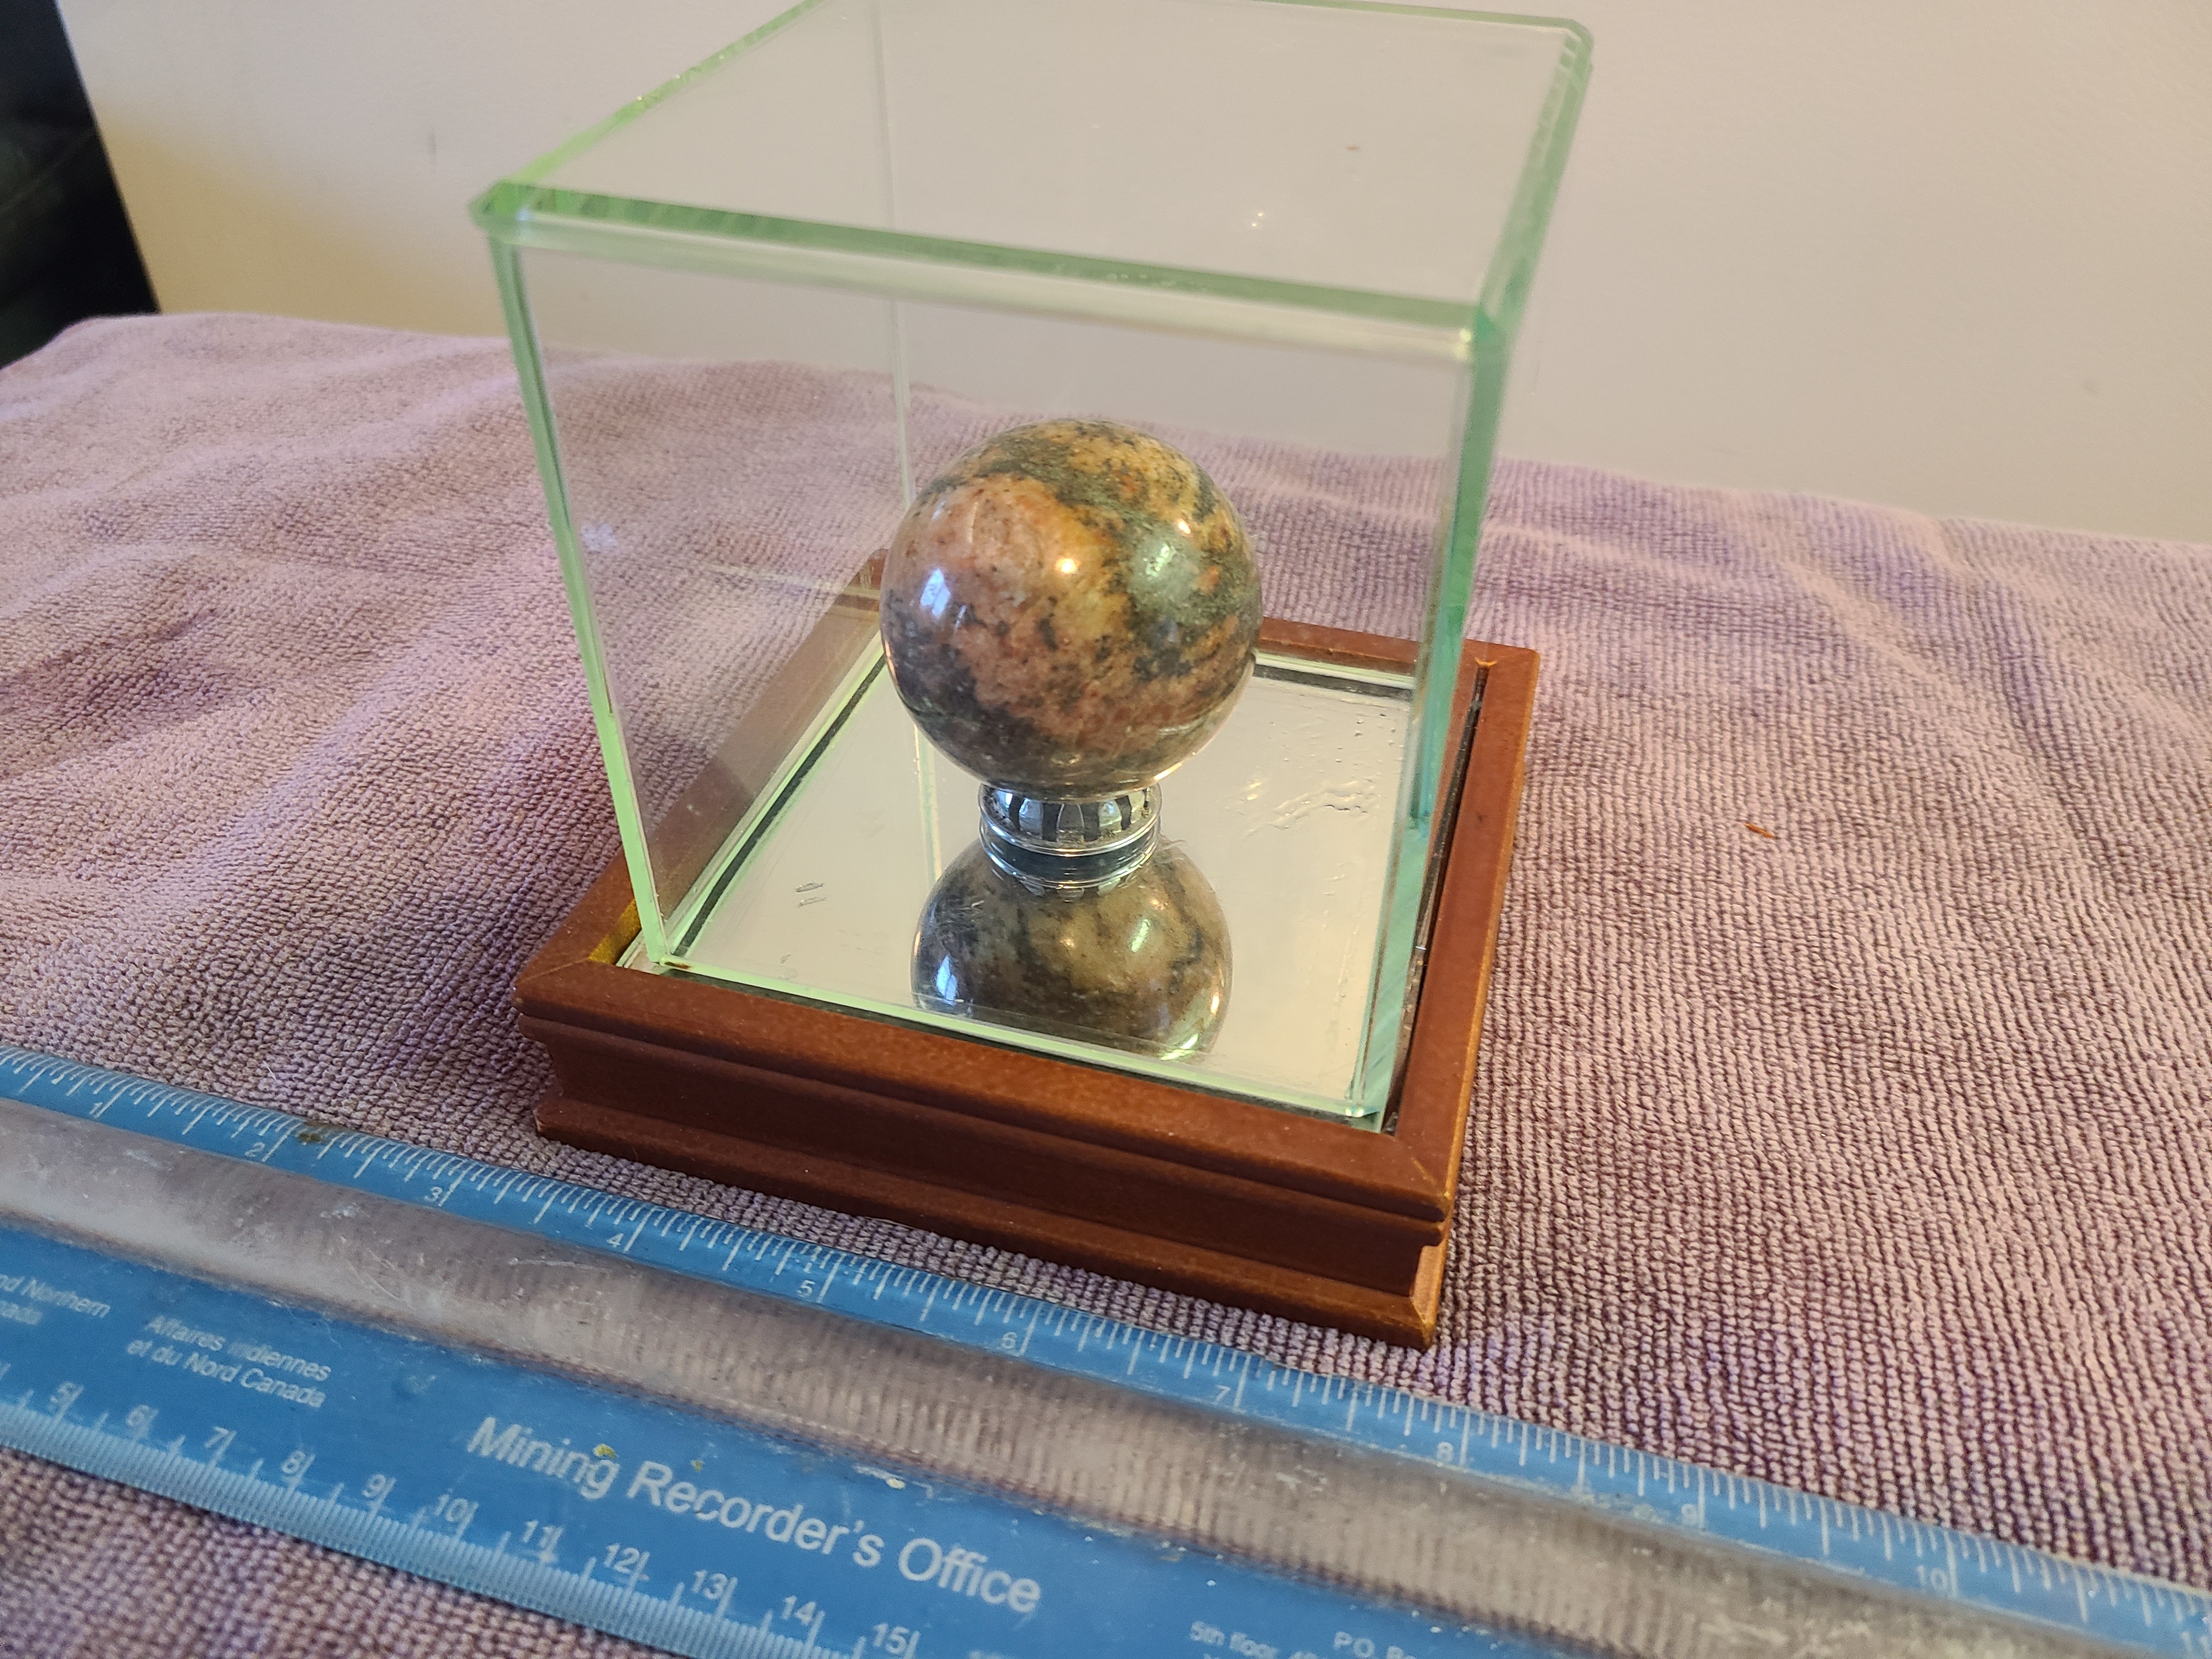
Small Sphere with Display Case
Small Polished Spheres measure 1.5 inches in diameter. This geological specimen contains the mineral zircon which has been age dated at 4.03 billion years. Each and every piece of this rock came the site where the world’s oldest known intact crustal rock was discovered, on an island in the Acasta River, Northwest Territories, Canada. 65’10”30’N- 115’ 30”30’W.
Brand: RockofAgesNWT
Category: Arts & Entertainment > Hobbies & Creative Arts > Collectibles > Rocks & Fossils > Rocks